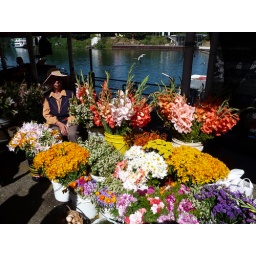
A woman sells flowers at the open-air fish market in Valdivia, Chile.